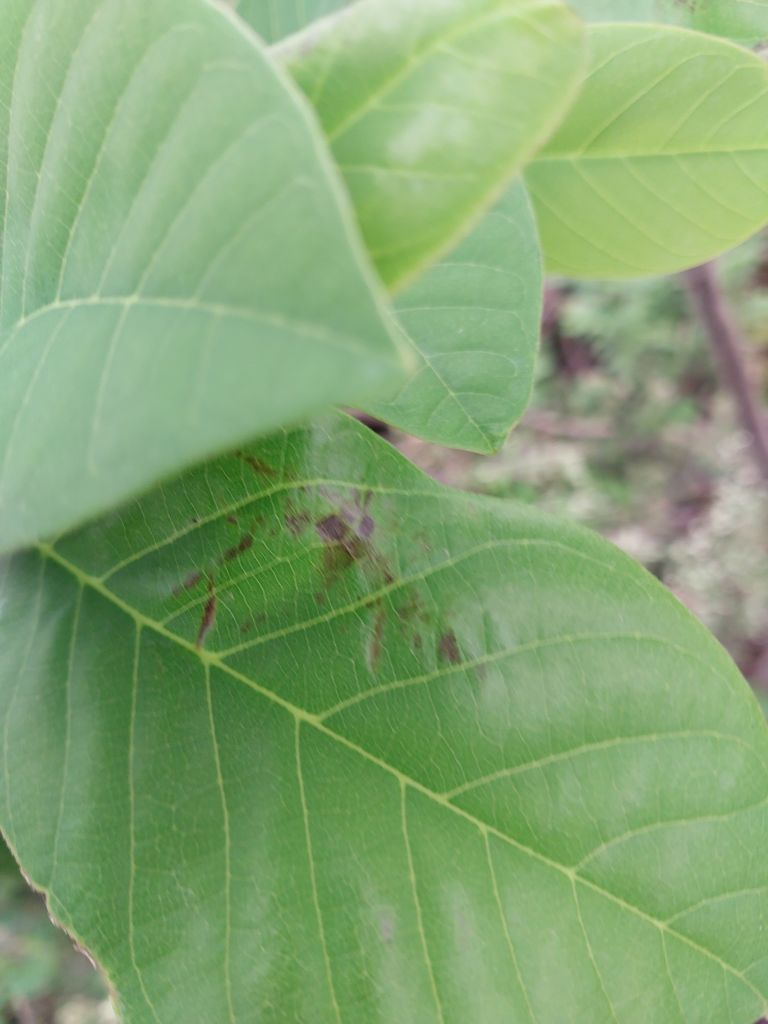
Disease label: Leaf spot on Leaves